Vermouth

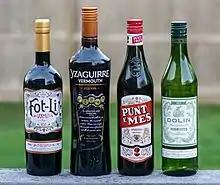
Four bottles of Vermouth: Fot-Li and Yzaguirre, red Vermouths from Spain; Punt e Mes, red Vermouth from Italy; and Dolin, dry Vermouth from France

Vermouth is an Italian aromatized, fortified wine, flavored with various botanicals (roots, barks, flowers, seeds, herbs, and spices) and sometimes colored. The modern versions of the beverage were first produced in the mid- to late 18th century in Turin, Italy. While vermouth was traditionally used for medicinal purposes, it was later served as an apéritif, with fashionable cafés in Turin serving it to guests around the clock. In the late 19th century, it became popular with bartenders as a key ingredient for cocktails, such as the martini, the Manhattan, the Rob Roy, and Negroni. In addition to being consumed as an apéritif or cocktail ingredient, vermouth is sometimes used as an alternative to white wine in cooking.